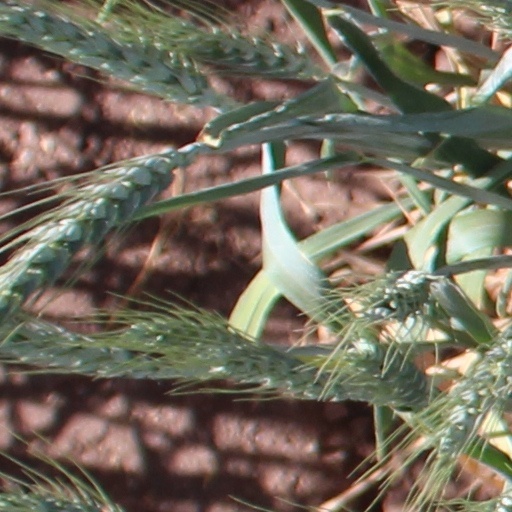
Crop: wheat